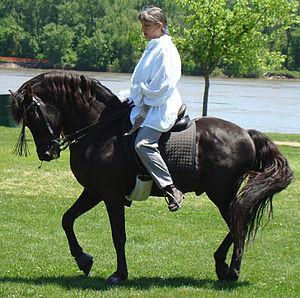
Le Lippitt Morgan est une lignée de la race des chevaux Morgan, originaire du Vermont aux États-Unis. Elle doit son nom à l'éleveur Robert Lippitt Knight, qui l'a préservée de 1927 à 1962, sur la base du travail entamé par Fullerton Phillips depuis 1910. Le Lippitt Club a été créé pour identifier et préserver ces chevaux, considérés comme un héritage vivant de l'histoire des États-Unis d'Amérique.